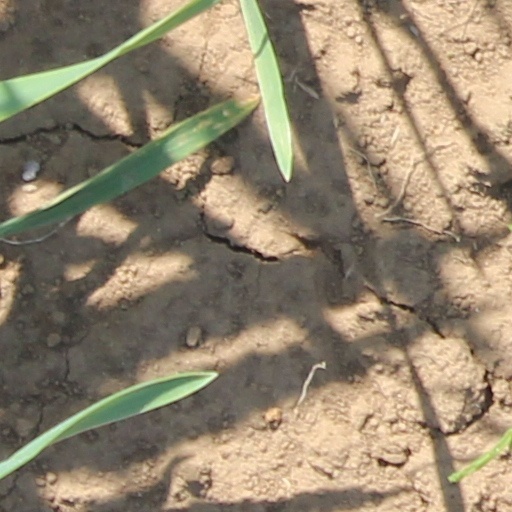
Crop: wheat